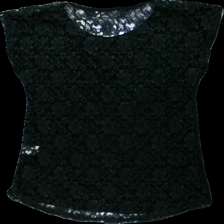
View: back
Type: T-shirt
Category: Ladies
Brand: Not in the list
Brand text on label: shn collection
Colors: Black, Brown
Material: 100% viscose
Pattern: Animal print
Cut: Regular
Size: L
Season: All
Holes: Major
Damage: hål
Damage location: top center
Damage 2 location: bottom left
Damage 3 location: middle center
Price range: <50
Recommended usage: Export
Description: svart t-shirt med tiger fram och spetx i ryggen, lätt nopprig hål fram